Miss Earth 2008

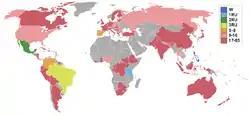
Countries and territories that sent delegates and results

Final Question in Miss Earth 2008: "If you have the chance to speak to the newly-elected US President Barack Obama about the state of the global environment, what would you tell him?"